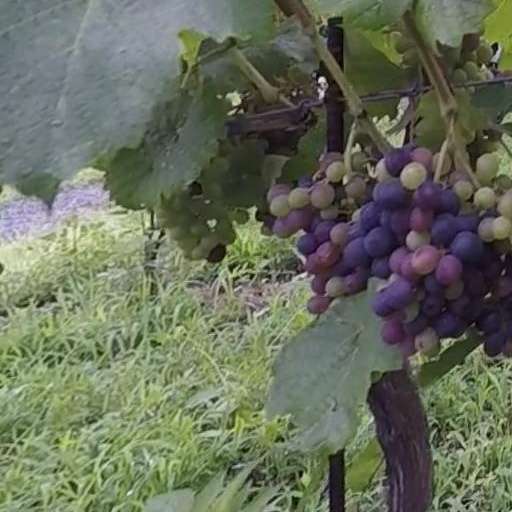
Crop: grape